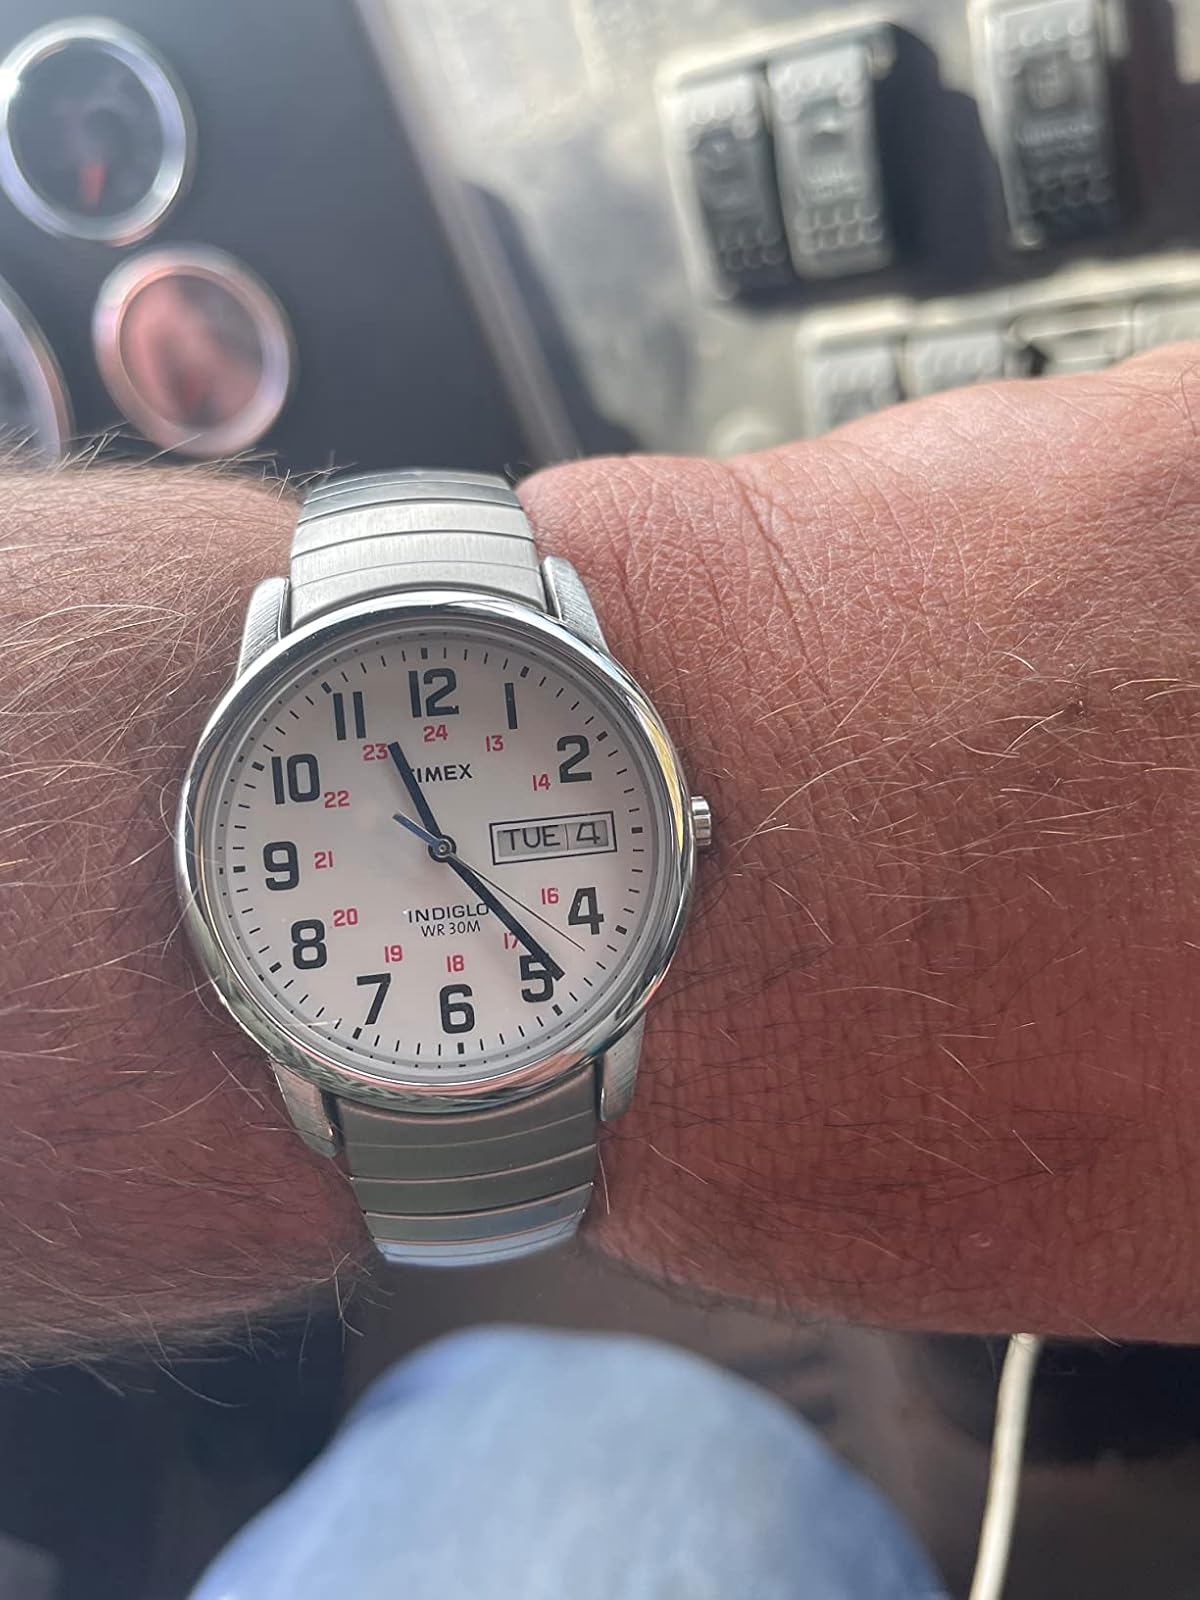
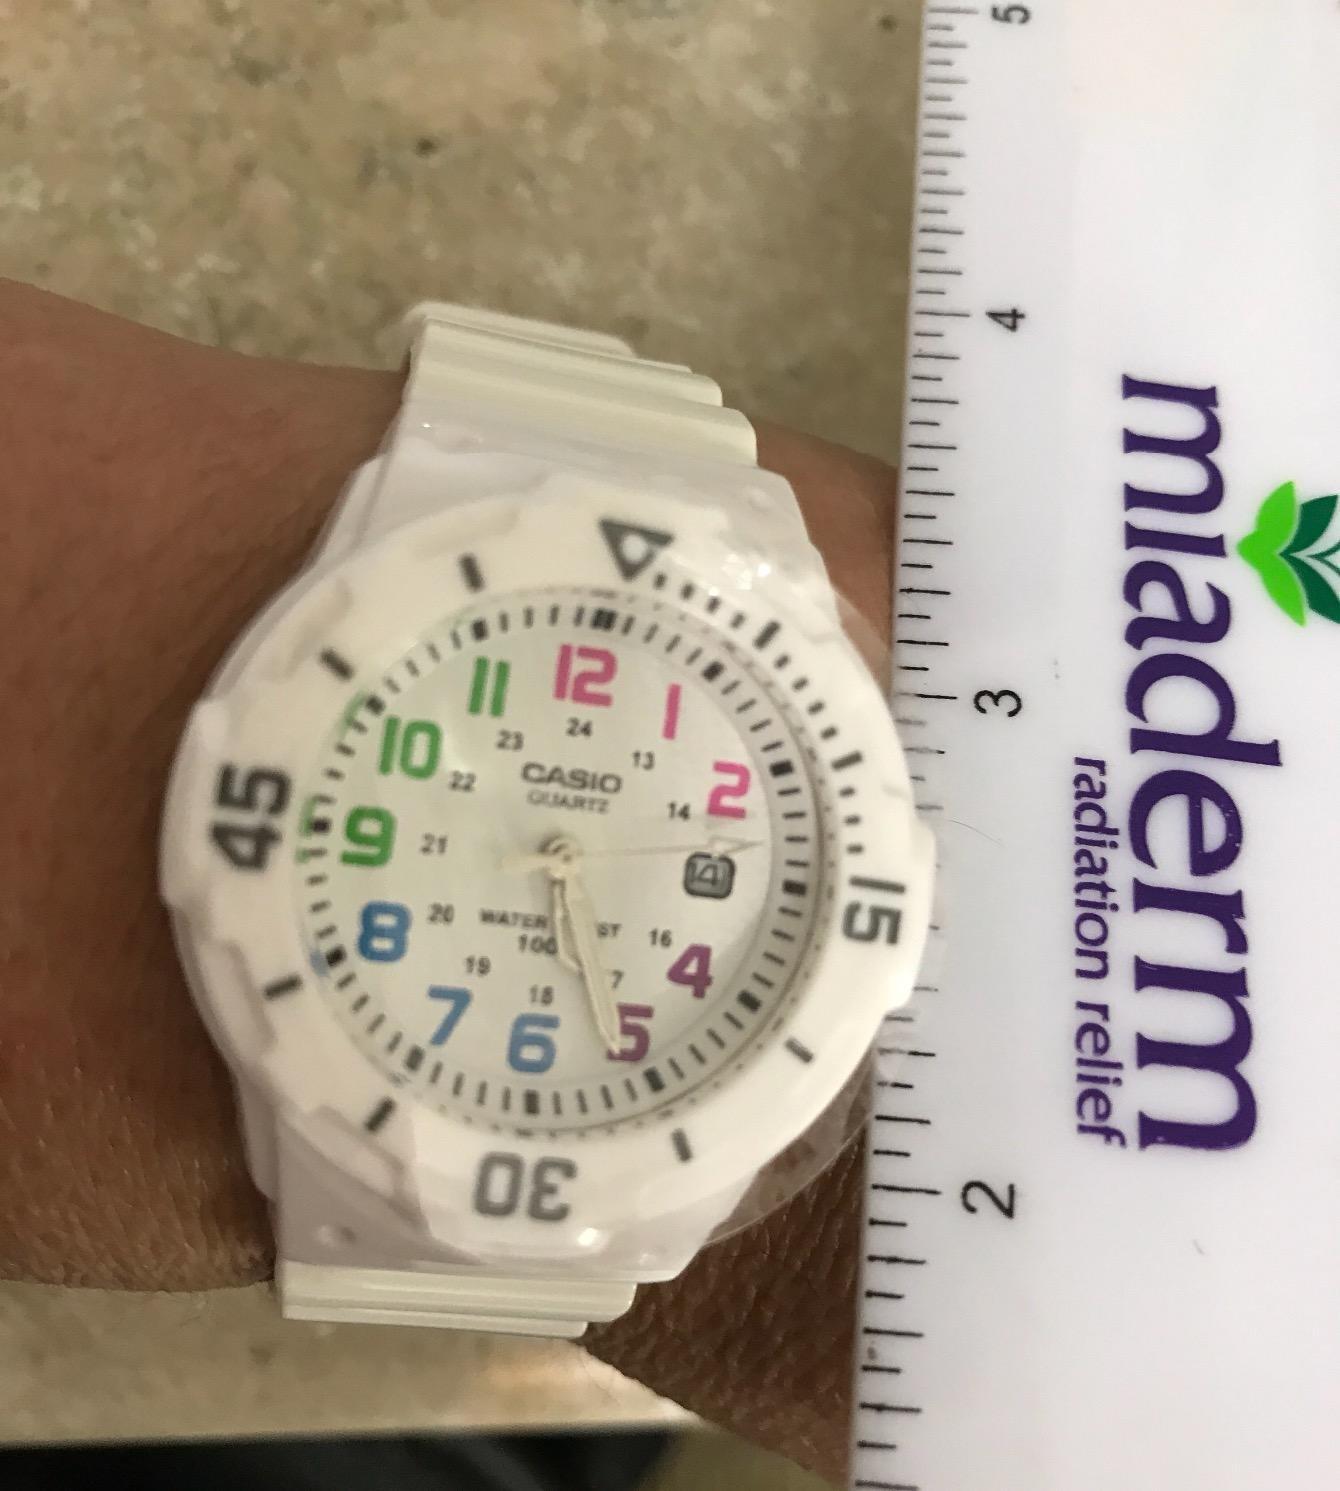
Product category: accessories_watch
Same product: no